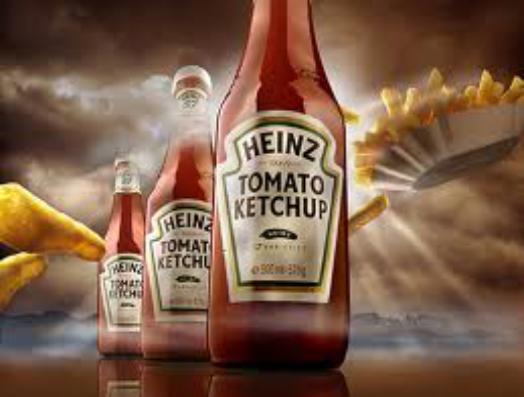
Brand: Heinz Tomato Ketchup
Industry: Food